Confederate war finance

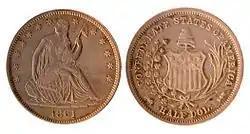
Confederate half dollar coin

The Confederate government also tried to raise revenue through unorthodox means. In the first half of 1861, when the support for secession and the military effort was running strong, the donation of coins and gold to the government accounted for about 35% of all sources of government funds. This source, however, dried up over time as individuals and institutions in the South both ran down their personal holdings of bullion and became less willing to make donations as war-weariness set in. As a consequence, by the summer of 1862, the share of government revenue coming from these donations fell to less than 1%. Over the course of the entire war, this source of revenue contributed only 0.2% of total wartime expenditure.